Vasa (ship)

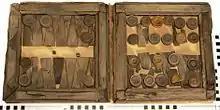
A backgammon set found on "Vasa", complete with dice and markers

The s on "Vasa" are positioned above the gunports for the upper gundeck. This was the typical Dutch arrangement for a ship with two decks until the 1620s. Thereafter, Dutch shipyards used a lower attachment point, between the two rows of gunports, as was already done in other European shipyards.